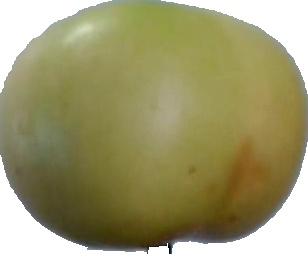
Label: apple_6